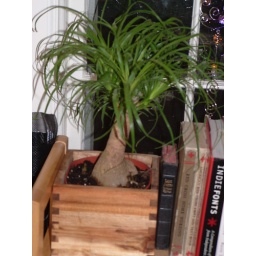
Ikea plant sitting in new Ikea box.